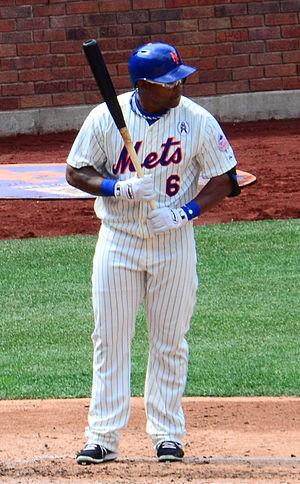
Marlon Jerrard Byrd est un ancien joueur de champ extérieur de la Ligue majeure de baseball.